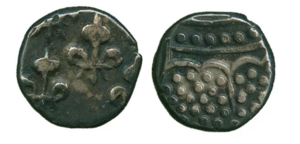
La roupie de l'Inde française est l'ancienne monnaie de l'Inde française, de la fin du XVIIᵉ siècle à 1954, remplacée par la roupie indienne.